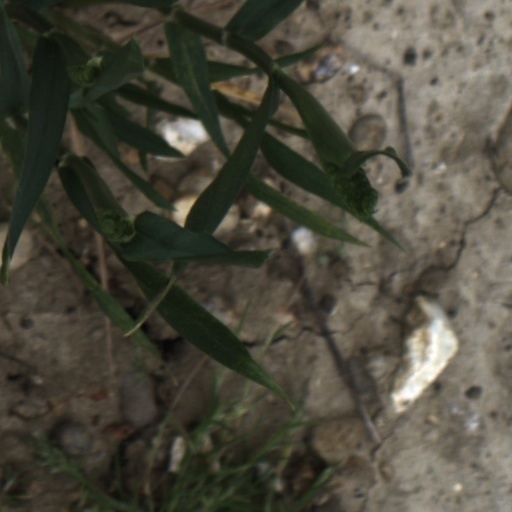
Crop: wheat